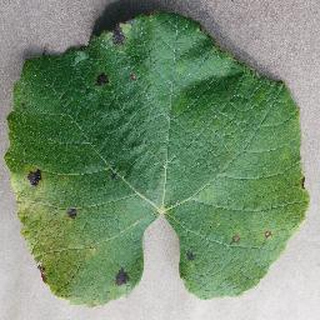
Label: grape_leaf_blight